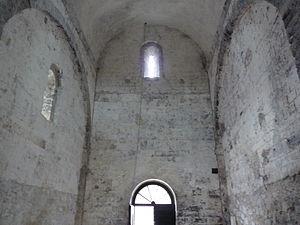
Le mur Ouest vu de l'intérieur
L'église Saint-Vincent, située à Cros dans le Gard, est inscrite comme monument historique depuis 1961.